Ringer (TV series)

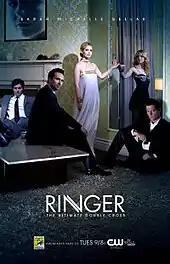
Season one promotional poster; L–R: Polaha, Carbonell, Gellar, and Gruffudd.

The pilot was announced in early 2011 for CBS. Filming for the pilot began in March 2011 in New York City. The pilot was directed by Richard Shepard and written by Eric Charmelo and Nicole Snyder. The remainder of the series was filmed in Los Angeles. Gellar served as executive producer alongside Peter Traugott and Pam Veasey.